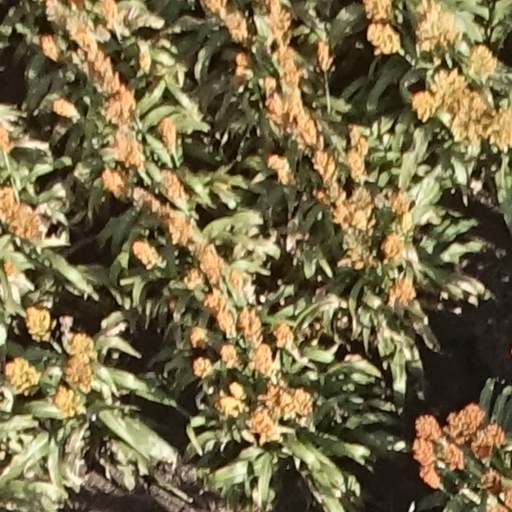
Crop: sorghum